Davinson Sánchez

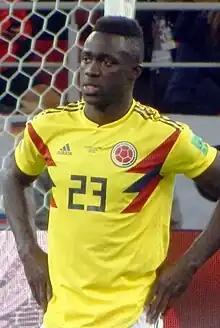
Sánchez with Colombia at the 2018 FIFA World Cup

Davinson Sánchez Mina (born 12 June 1996) is a Colombian professional footballer who plays as a centre-back for club Galatasaray and the Colombia national team.